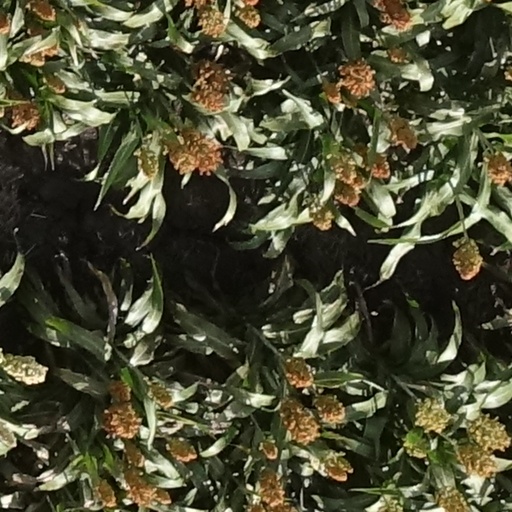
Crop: sorghum